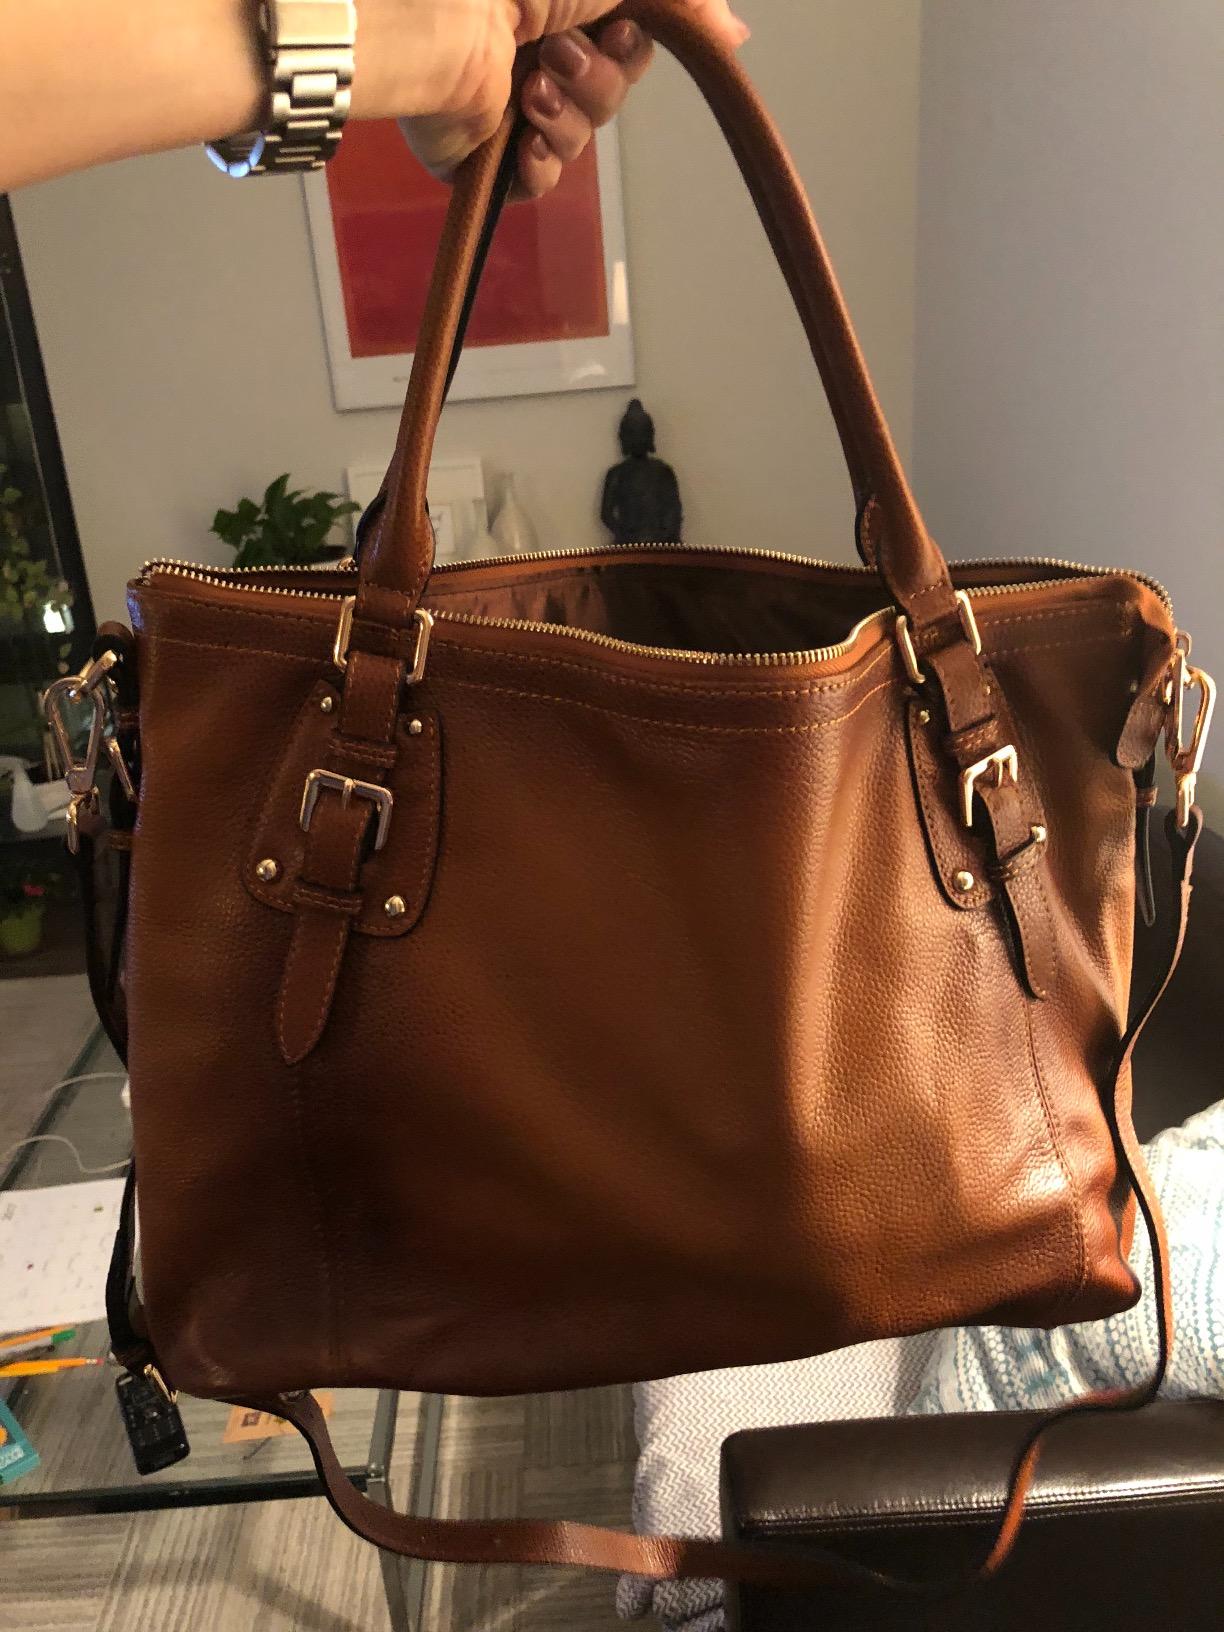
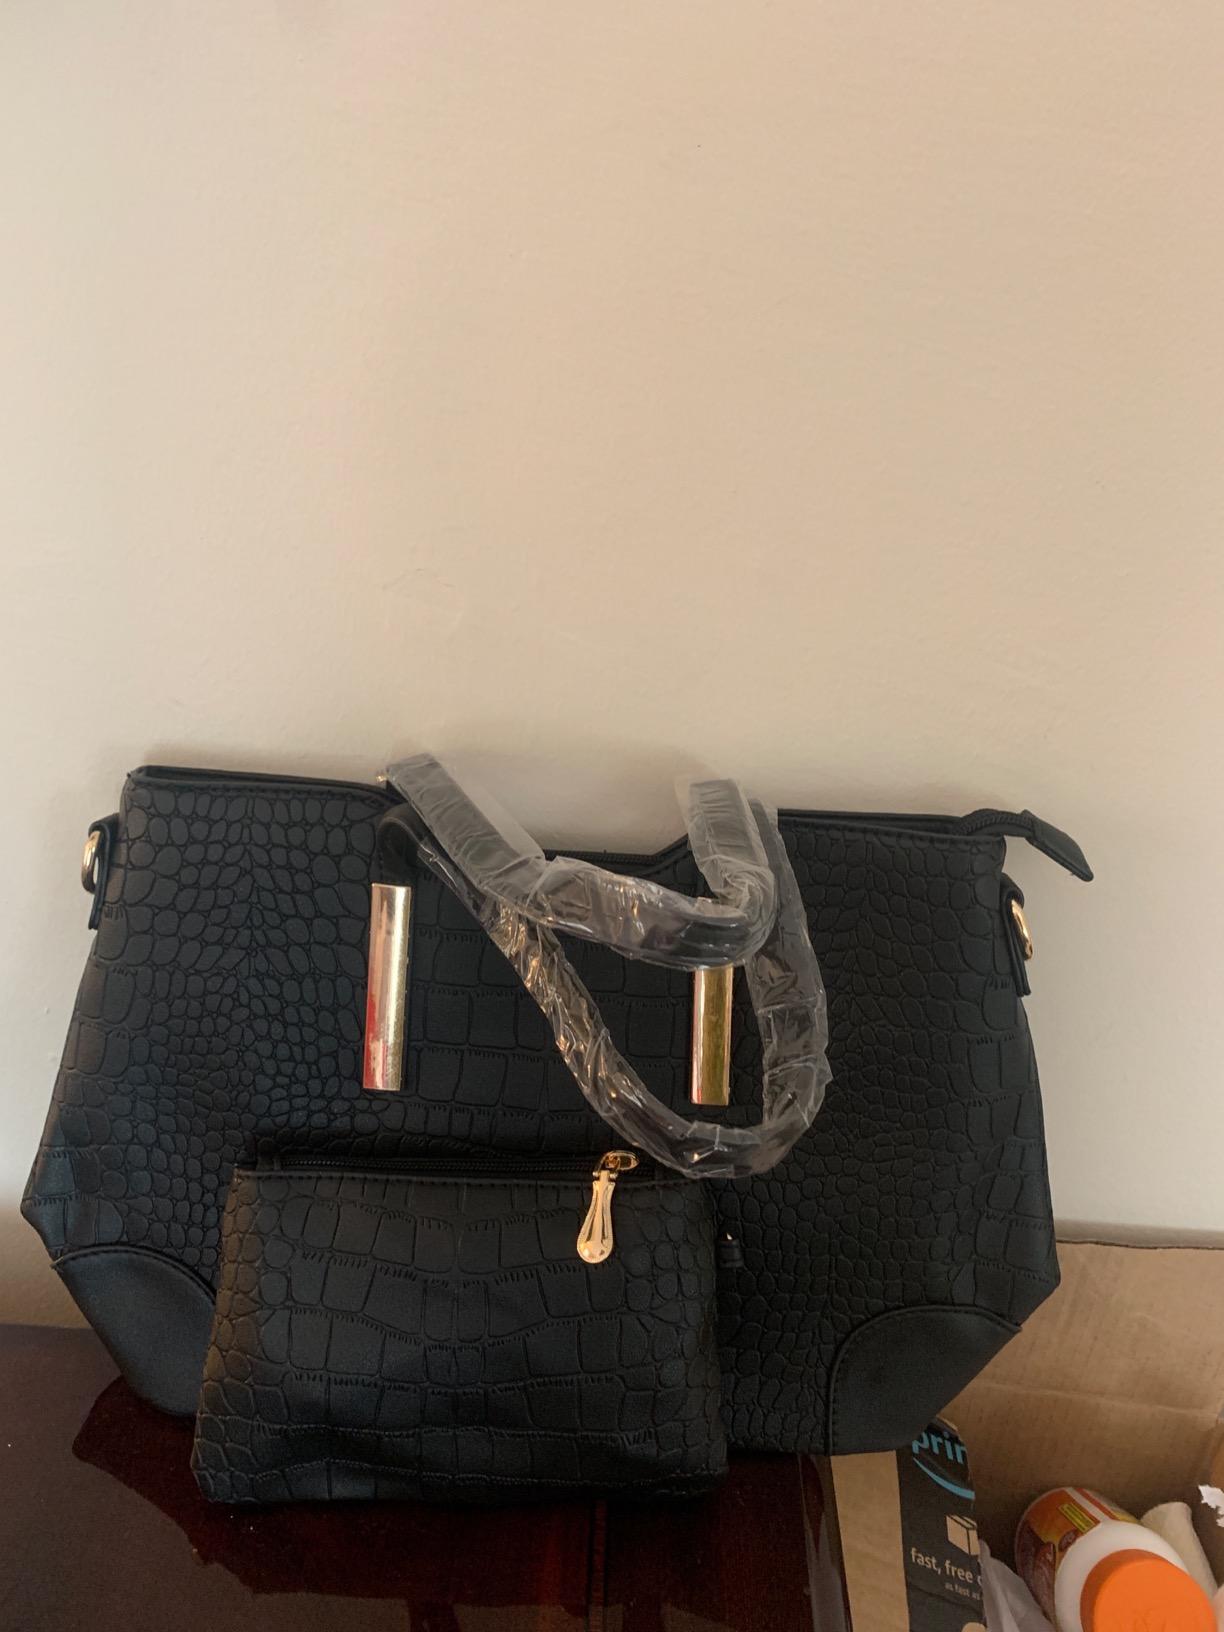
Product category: accessories_handbag
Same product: no